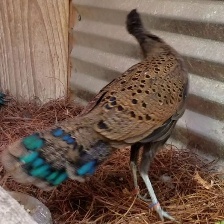
Species: BORNEAN PHEASANT
Scientific name: POLYPLECTRON SCHLEIERMACHERI